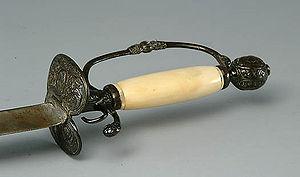
Intermédiaire chronologique entre la rapière et l’épée d’escrime, l’épée de cour est une arme créée dans la deuxième moitié du XVIIᵉ siècle et utilisée encore jusqu'au début du XXᵉ siècle. Plus courte que son ancêtre et exclusivement ou presque conçue pour l’estoc, elle est reconnaissable à sa garde en figure de huit. Évolution toute en finesse et en rapidité de l'ancienne rapière, elle est quasiment réservée au duel et aux entraînements et compétitions dans les salles d'armes : elle n'apparaît que très peu sur les champs de bataille, où on lui préfère le sabre pour la cavalerie et la baïonnette pour l'infanterie, par ordonnance de Louis XV en 1767.